Tongue

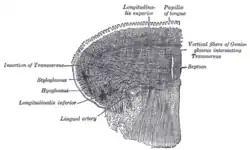
Coronal section of tongue, showing intrinsic muscles

Four paired intrinsic muscles of the tongue originate and insert within the tongue, running along its length. They are the superior longitudinal muscle, the inferior longitudinal muscle, the vertical muscle, and the transverse muscle. These muscles alter the shape of the tongue by lengthening and shortening it, curling and uncurling its apex and edges as in tongue rolling, and flattening and rounding its surface. This provides shape and helps facilitate speech, swallowing, and eating.